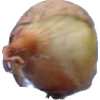
Label: onion